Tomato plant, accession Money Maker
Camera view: bottom (45 deg); turntable rotation: 30 degrees
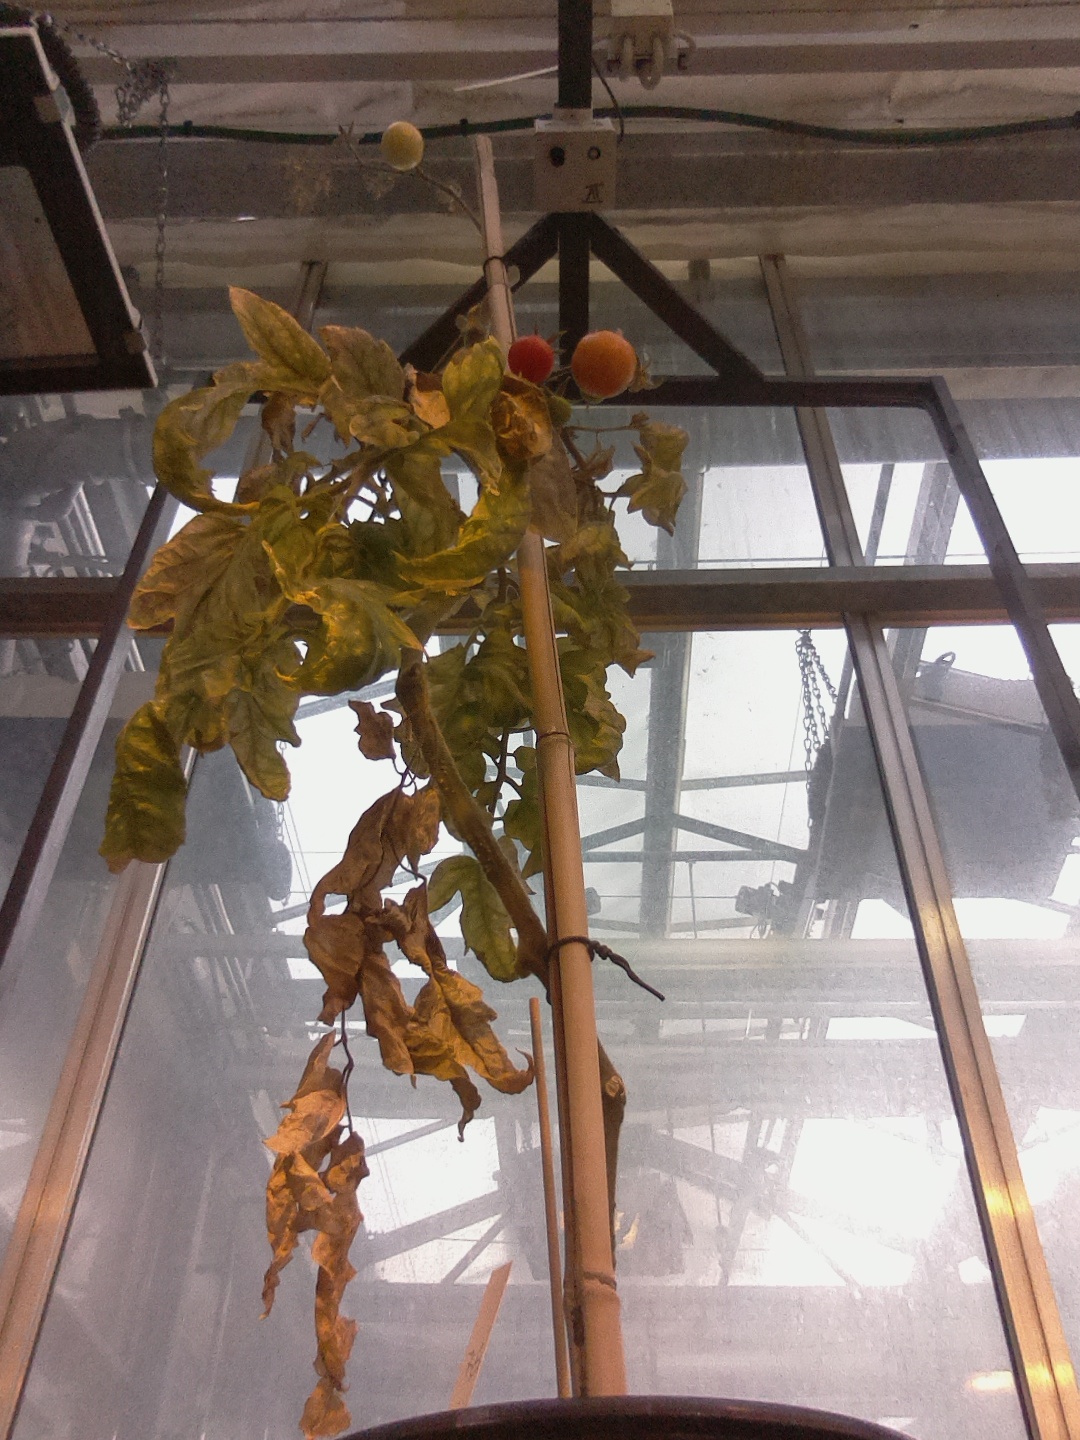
BBCH growth stage 86: 60%-70% of fruits show typical fully ripe color